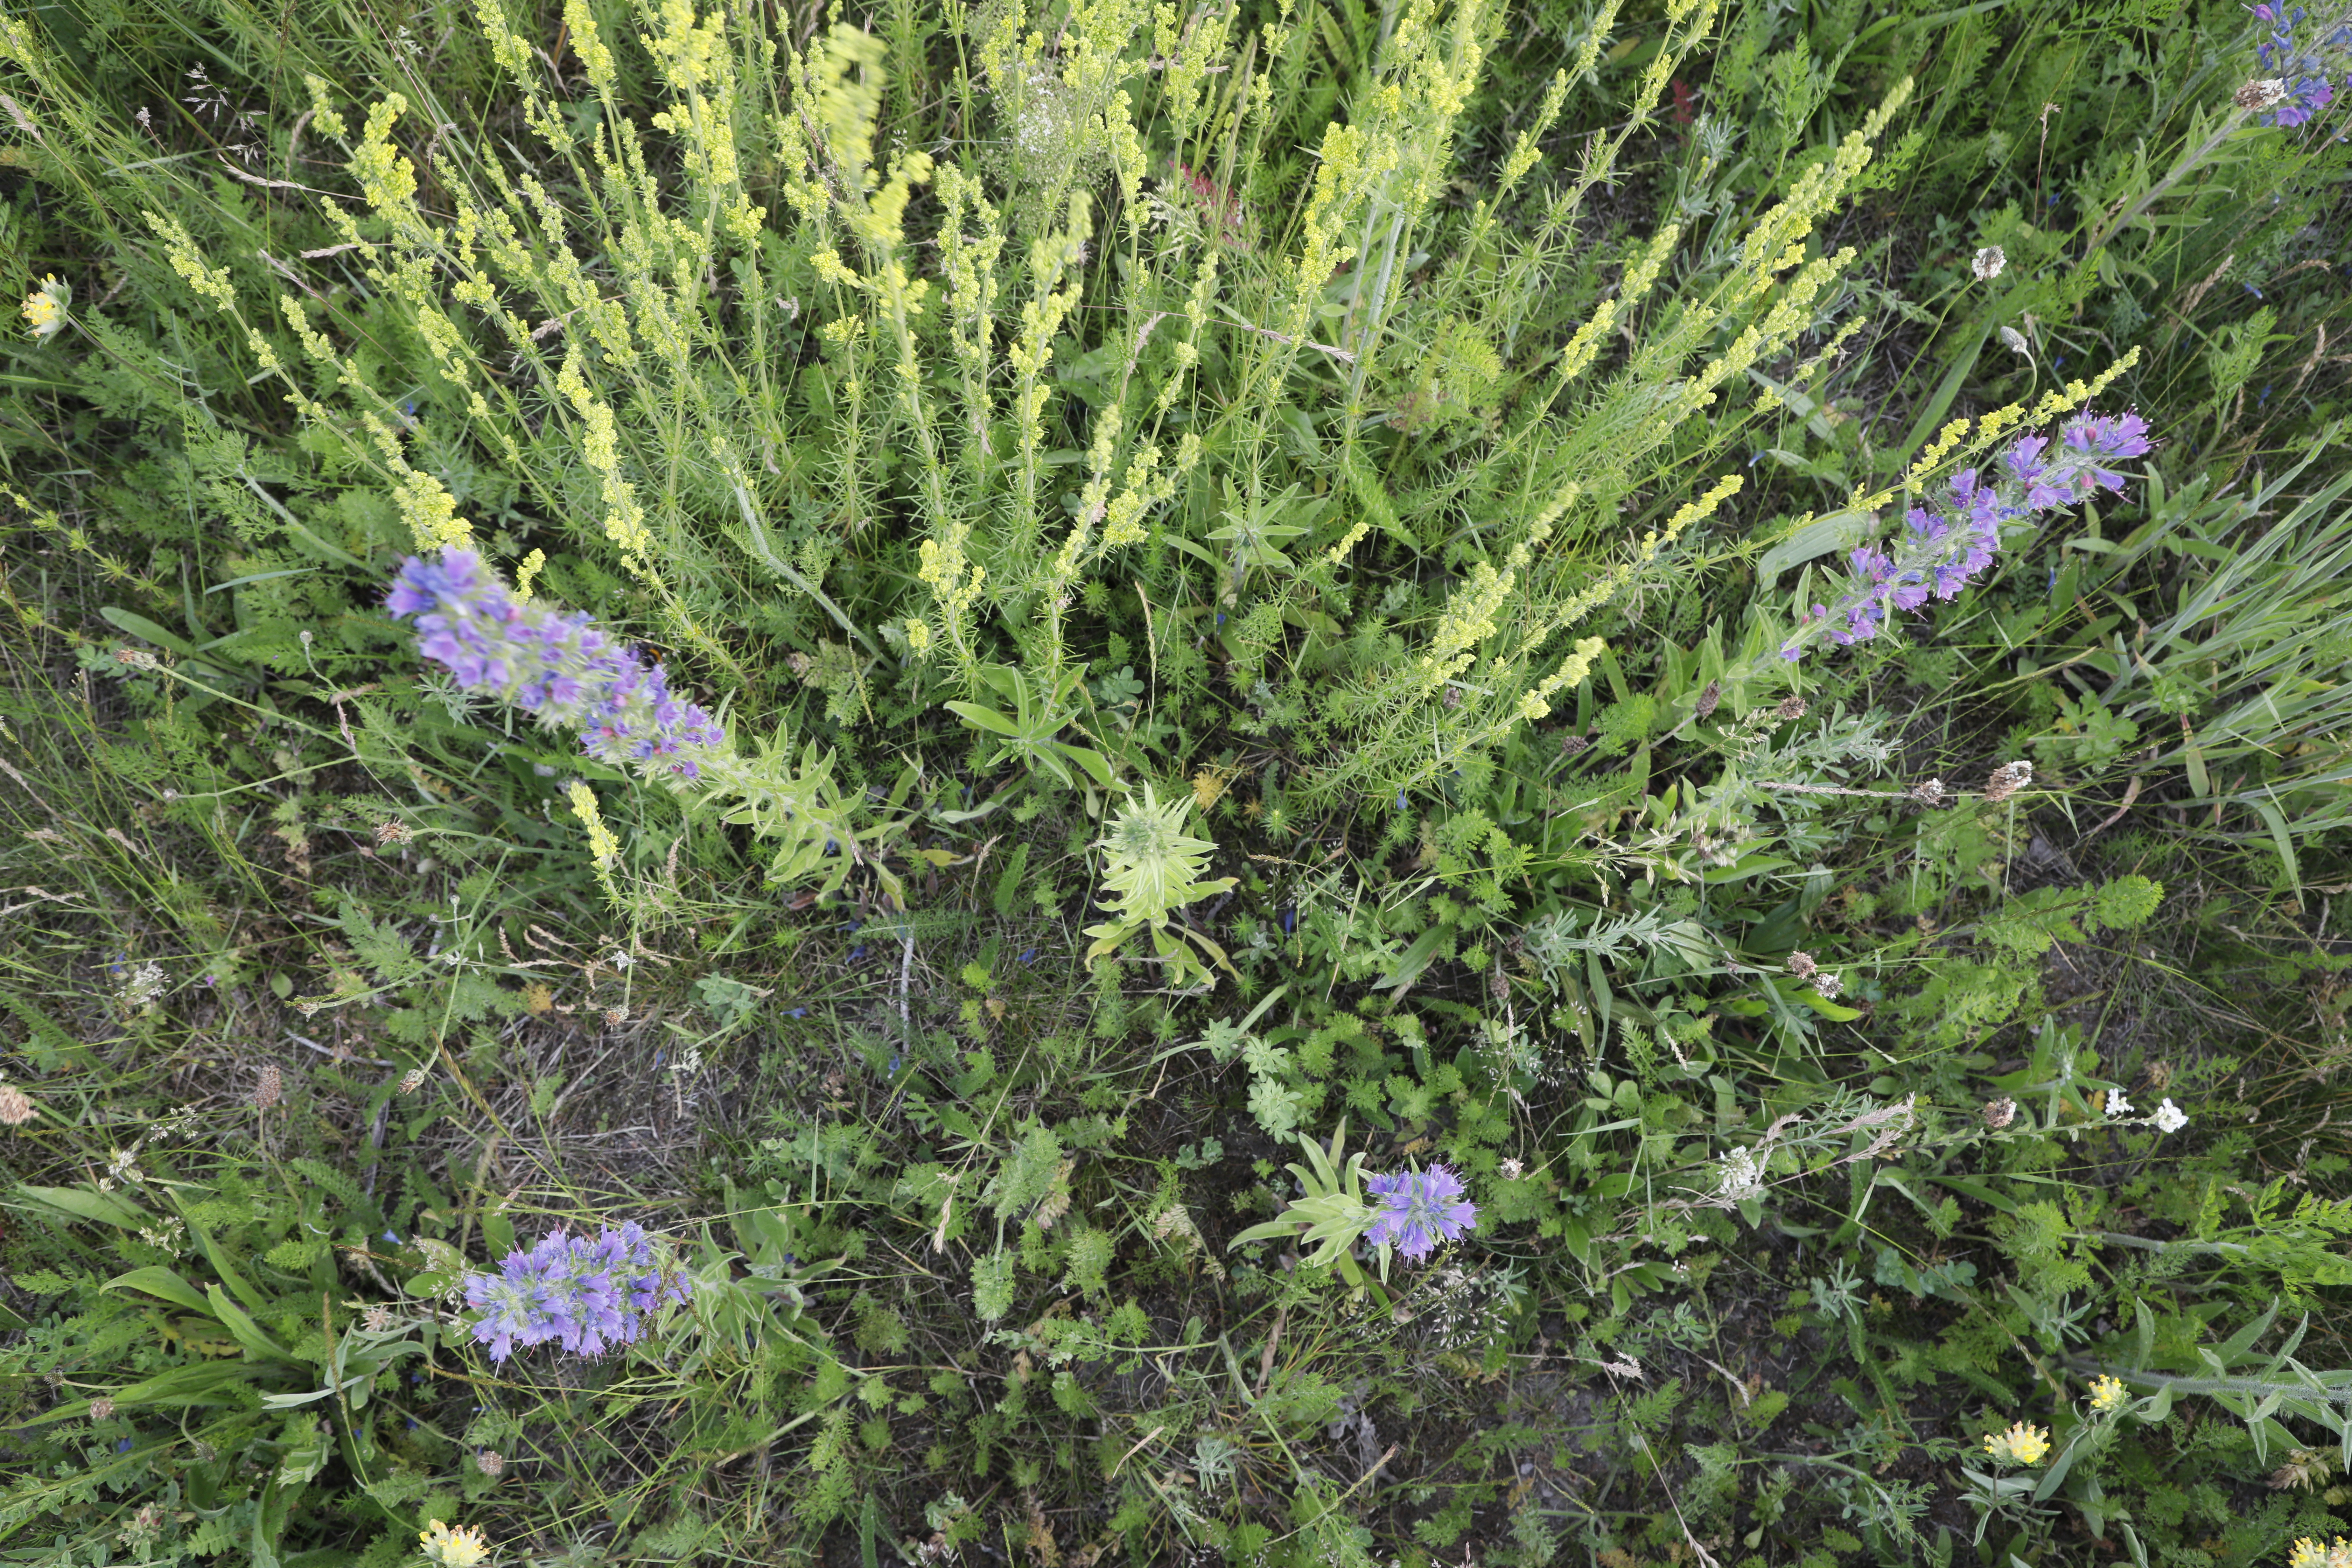
Plant species: Echium vulgare, Anthyllis vulneraria, Trifolium repens, Berteroa incana, Plantago lanceolata